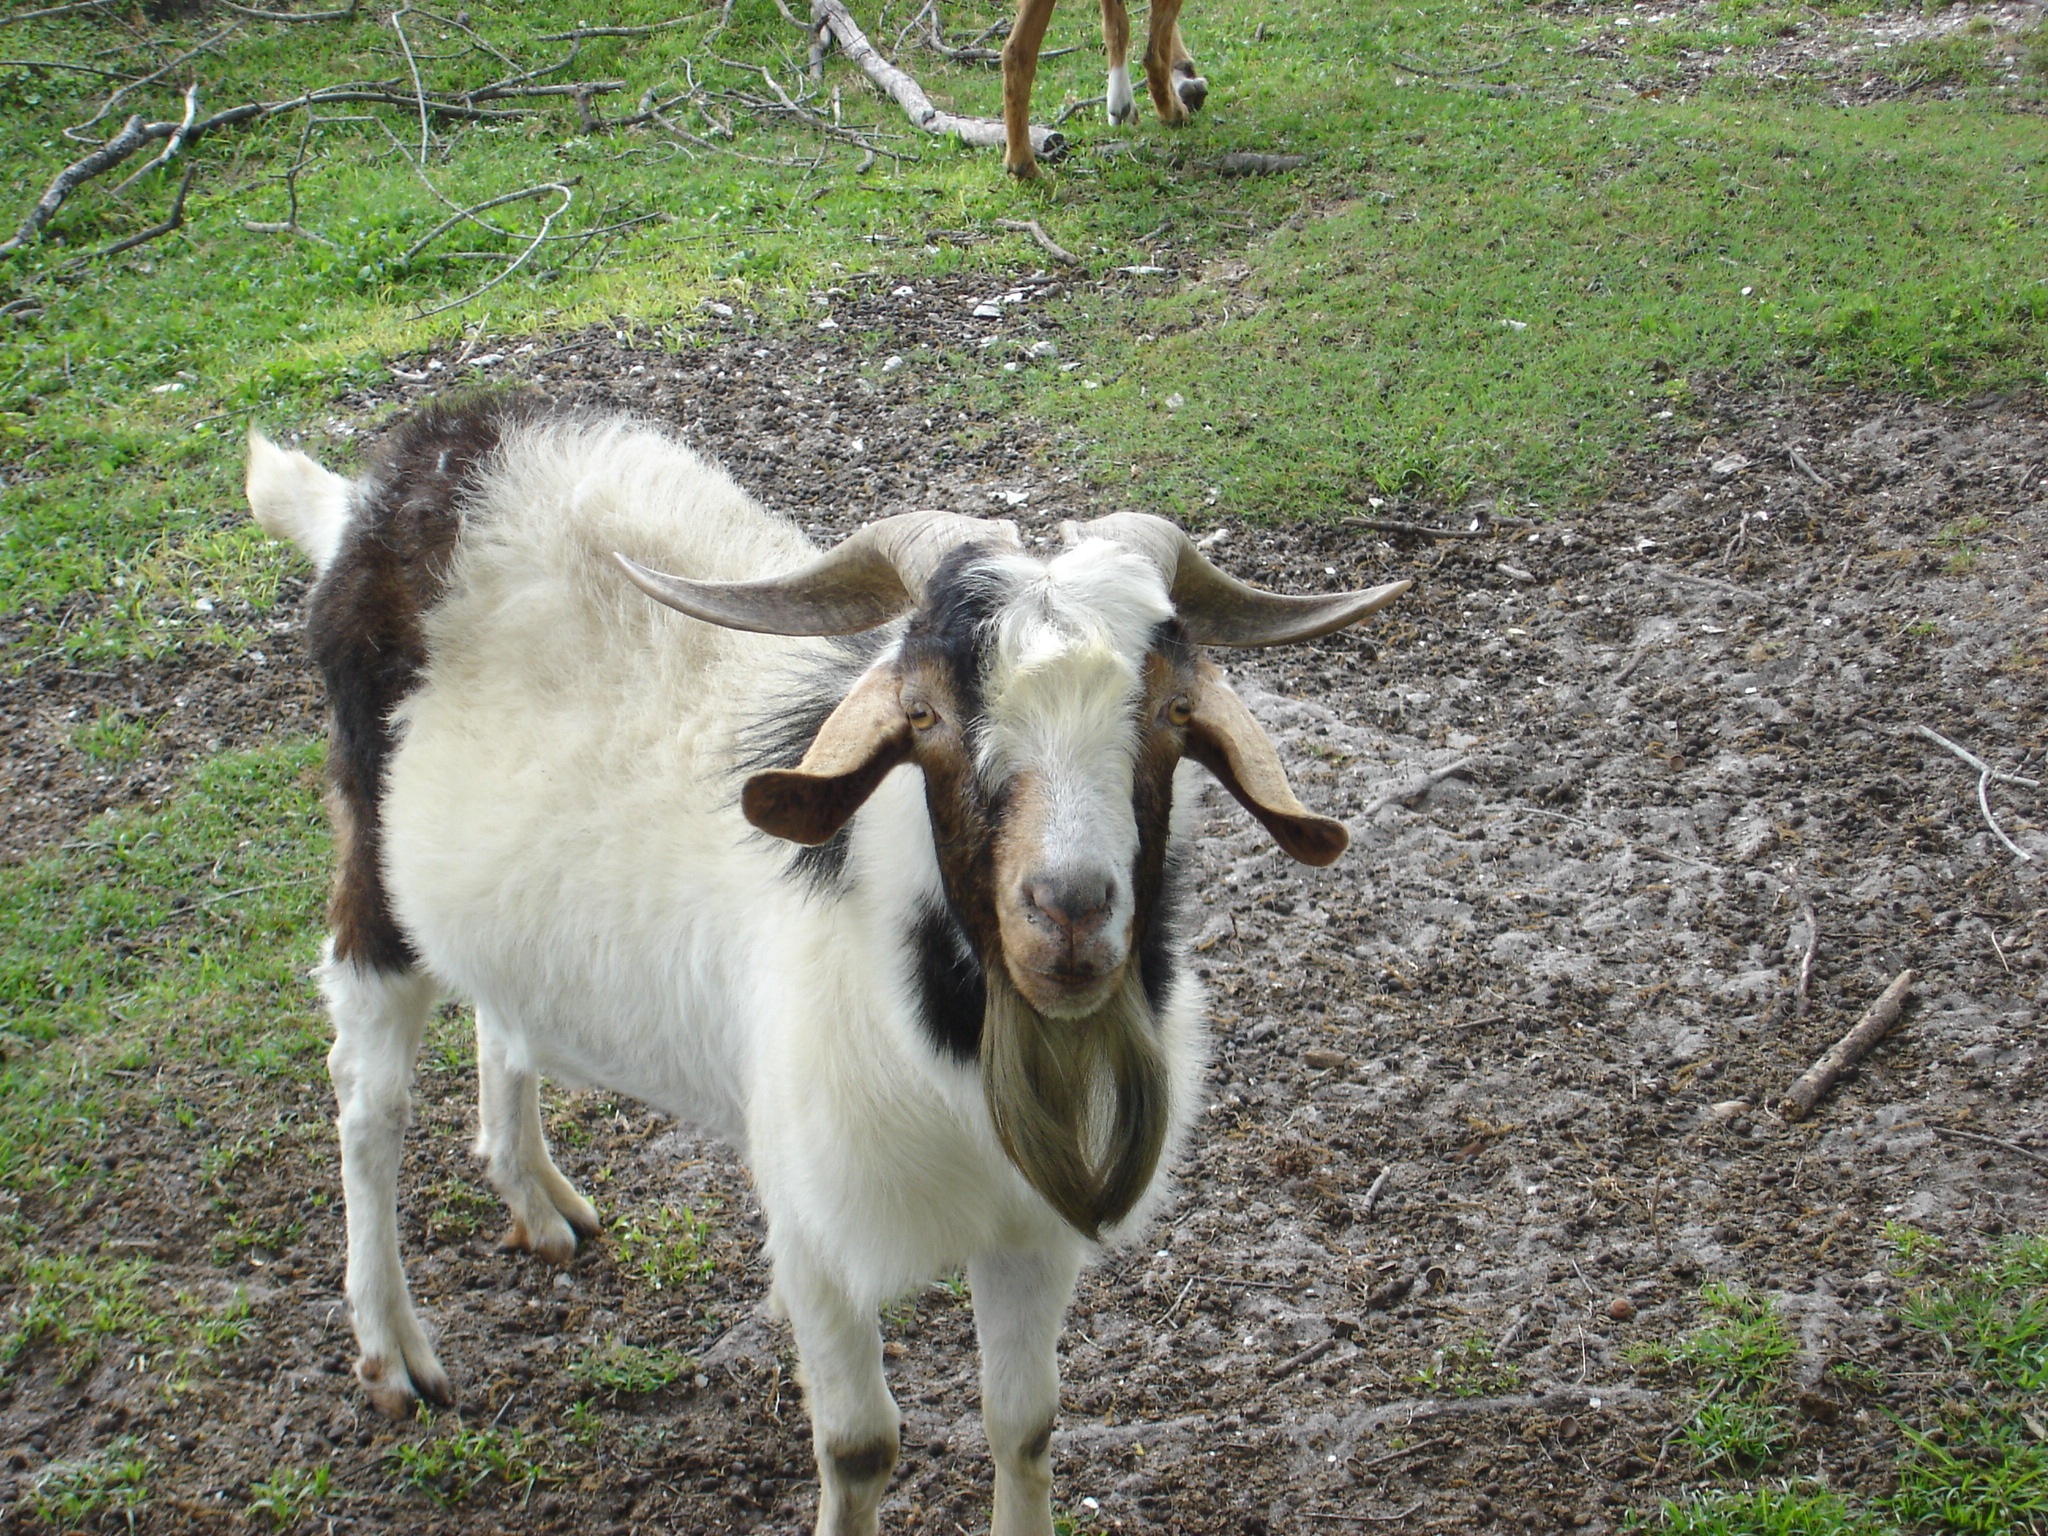
field, farm, animal, goat, horn, herd, pasture, grazing, natural, mammal, agriculture, milk, fauna, goats, farm animal, vertebrate, survival, horned, cow goat family